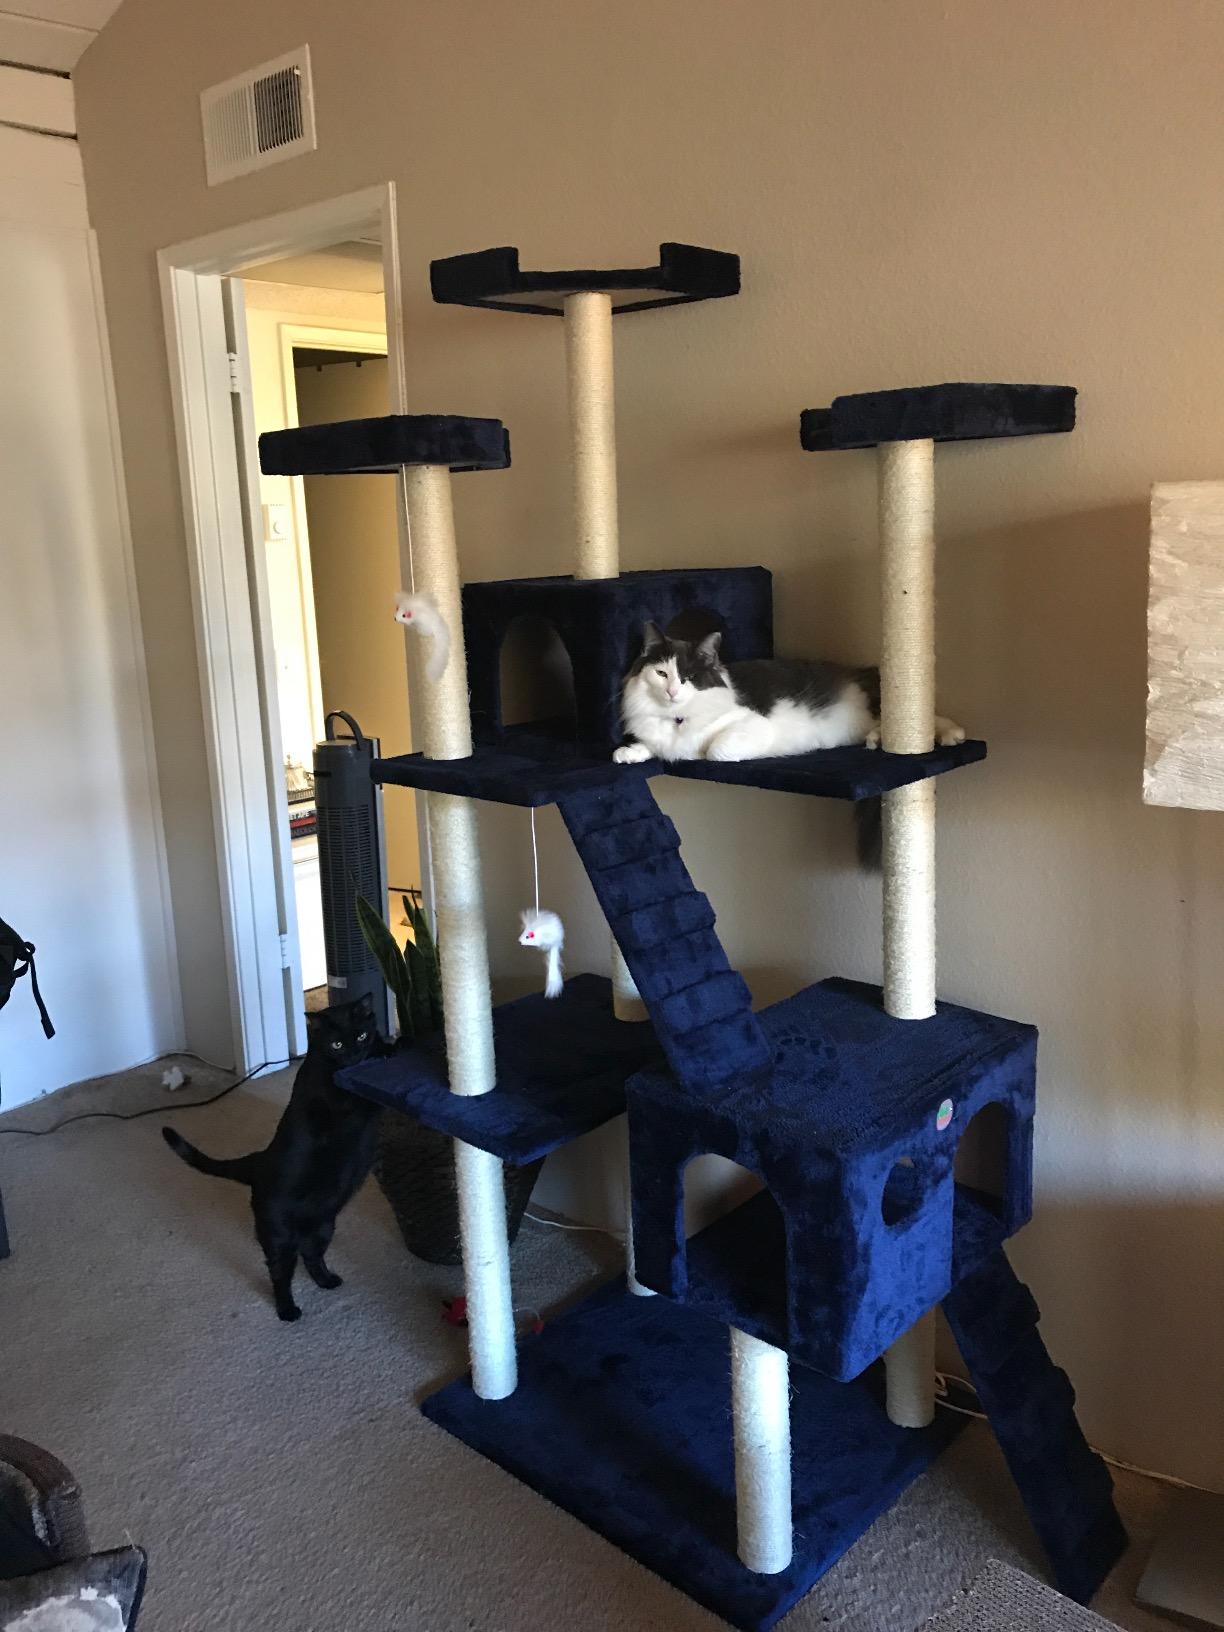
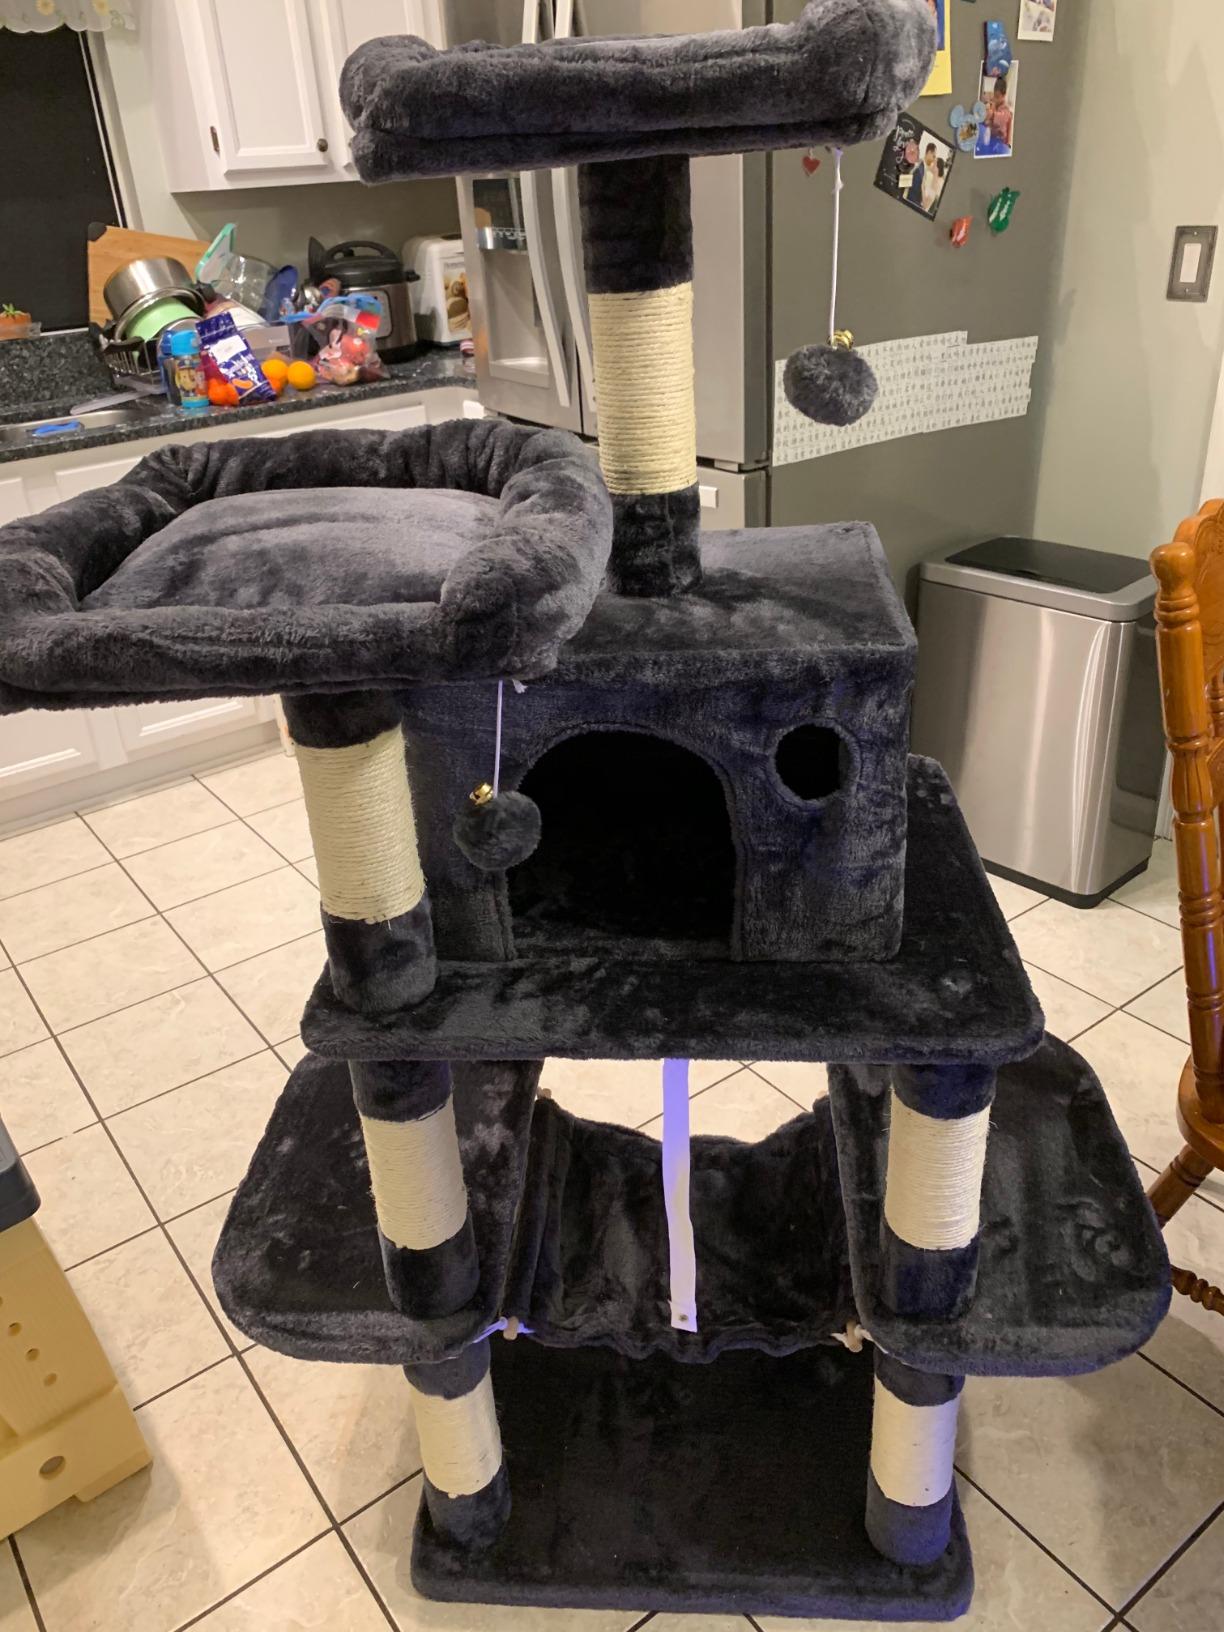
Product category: items_cat tree
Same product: no